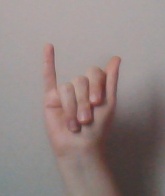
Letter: meem